Abraham Schell House

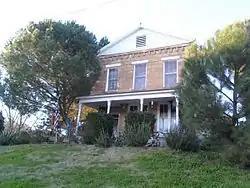

The Abraham Schell House is a historic two-story house located in Knights Ferry, California. It was first built out of sandstone in 1856 for Abraham and Catherine Schell, owners of the Rancho del Río Estanislao.